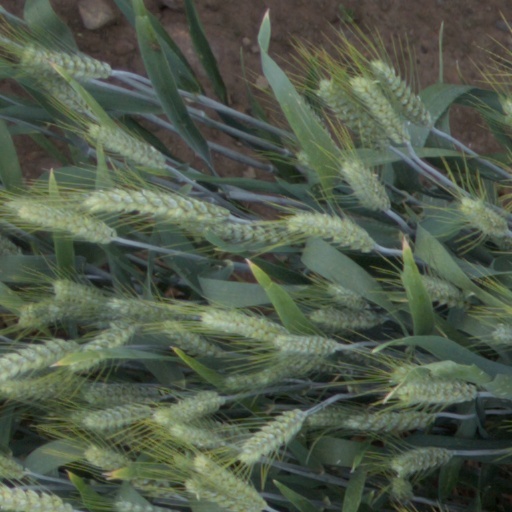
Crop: wheat